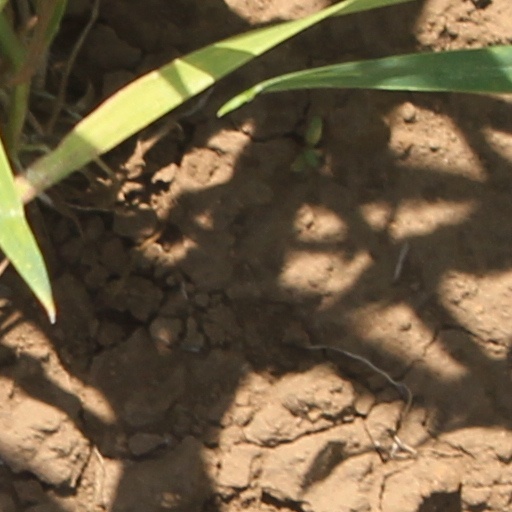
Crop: wheat